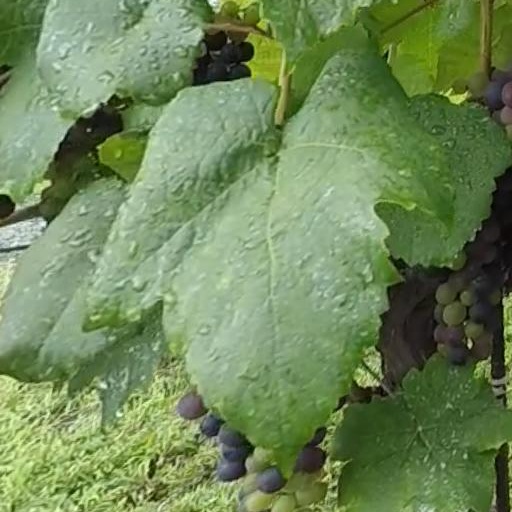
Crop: grape